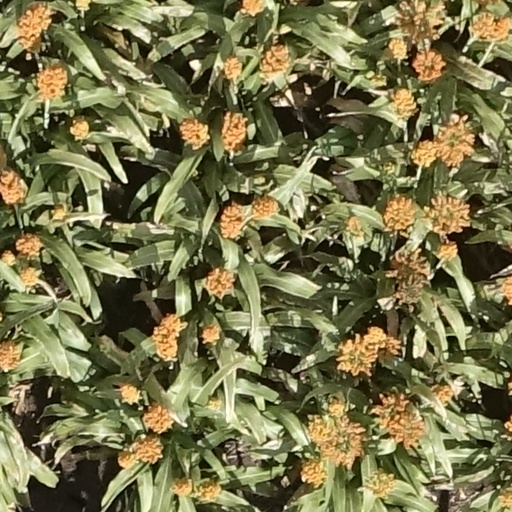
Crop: sorghum